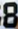
Number: 8